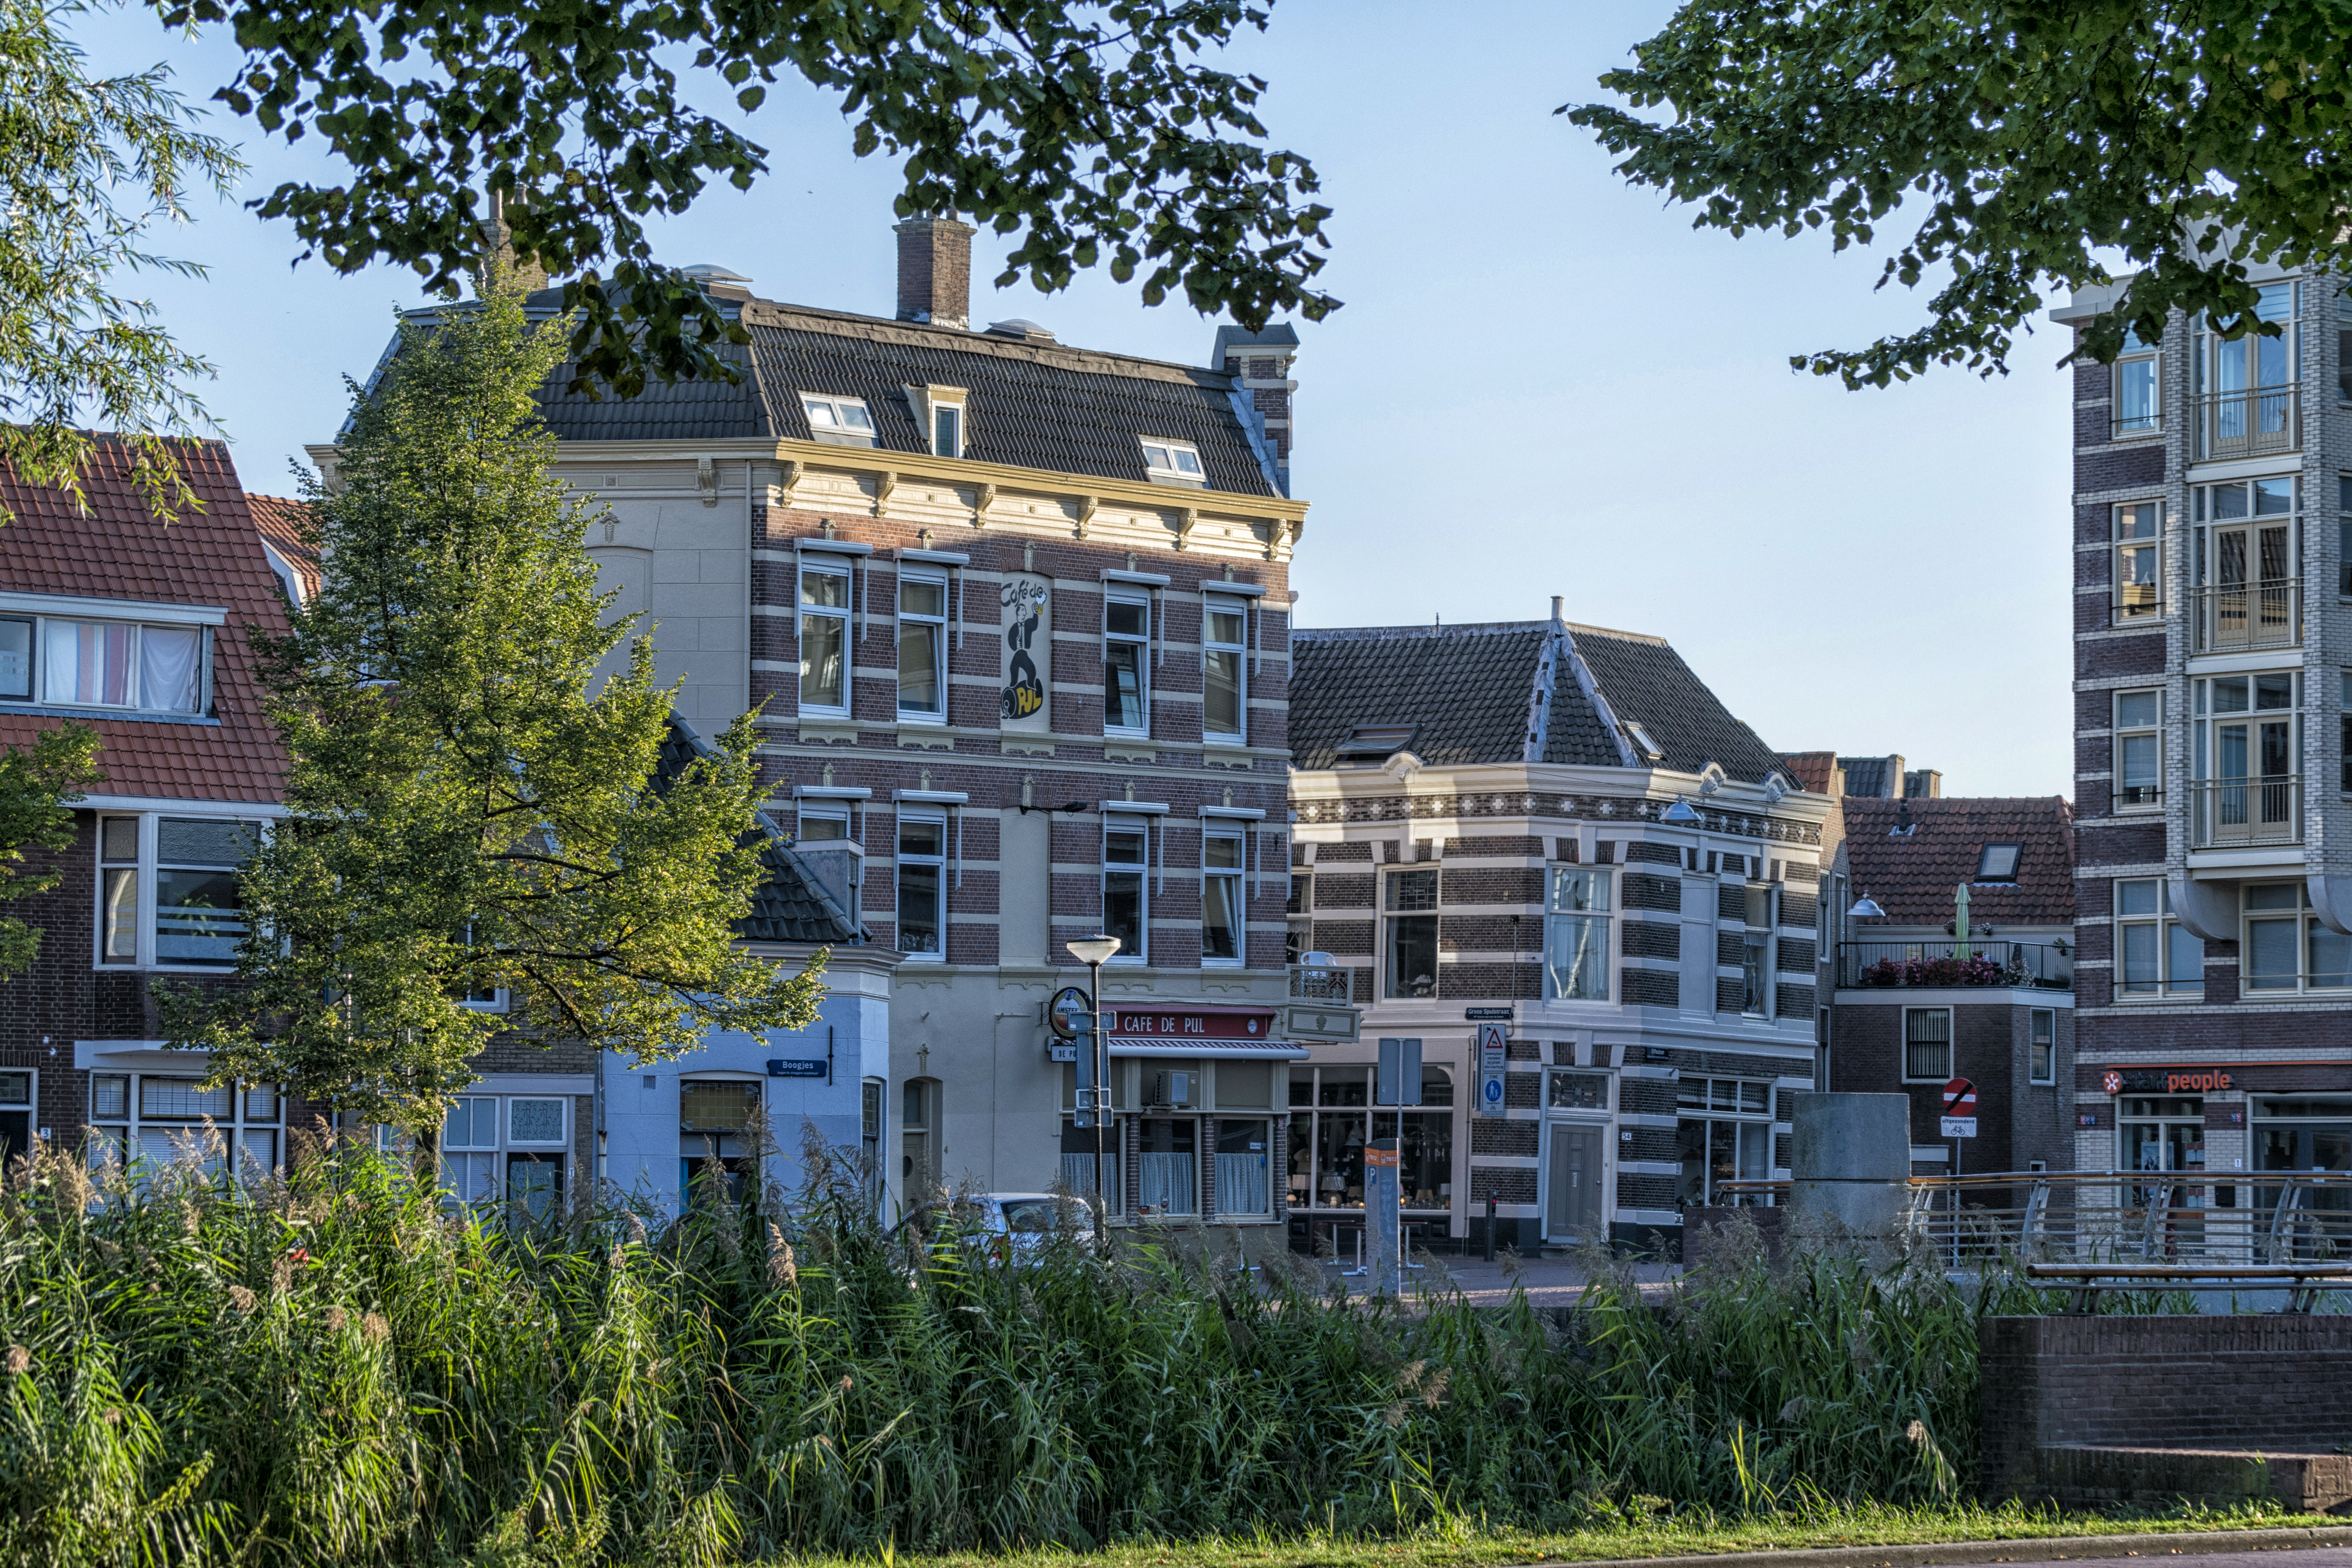
outdoor, architecture, house, town, building, city, home, cityscape, downtown, suburb, facade, property, nikon, historic, apartment, tower block, nederland, netherlands, buildings, outdoorphotography, estate, urbanphotography, gebouw, paulvandevelde, pdvandevelde, padagudaloma, dordrecht, stadsfotografie, nederlandinfotos, cityphotography, historisch, stadswandeling, gevel, condominium, neighbourhood, real estate, grotespuistraat, elfhuizen, urban area, residential area, human settlement, metropolitan area